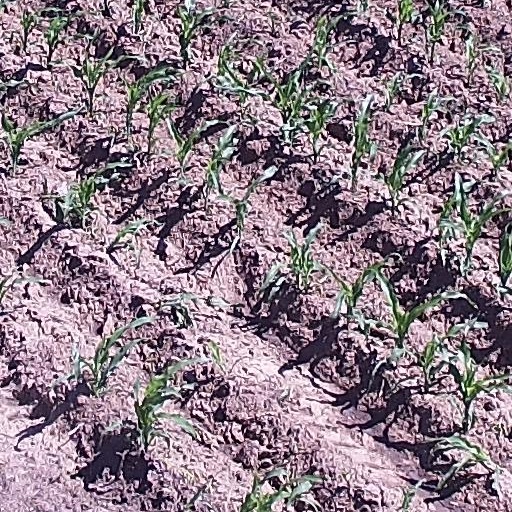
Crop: maize; corn